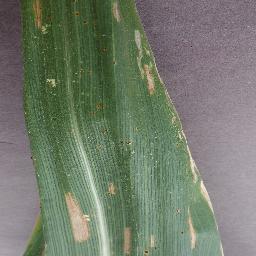
Label: Corn___Northern_Leaf_Blight